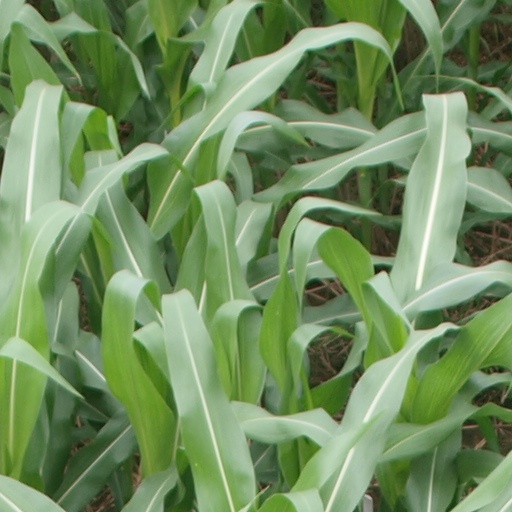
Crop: maize; corn